Waitaki Dam

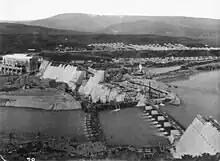
Construction of the Waitaki dam (c. 1930), taken from the true left bank of the Waitaki River, looking towards Waitaki temporary village. The power station is at the far left.

When the final Awakino site was selected for the dam, the Public Works Department engaged Roland Packwood as the District Engineer in charge of the dam's construction. Packwood's task was to get the power station operational as quickly as possible and involved the completion of the dam across the Waitaki River followed by installation, testing and commissioning of the electrical and mechanical equipment. Given an overly ambitious goal of an operational power station by 1931, it soon became obvious that such a rapid completion was unrealistic.